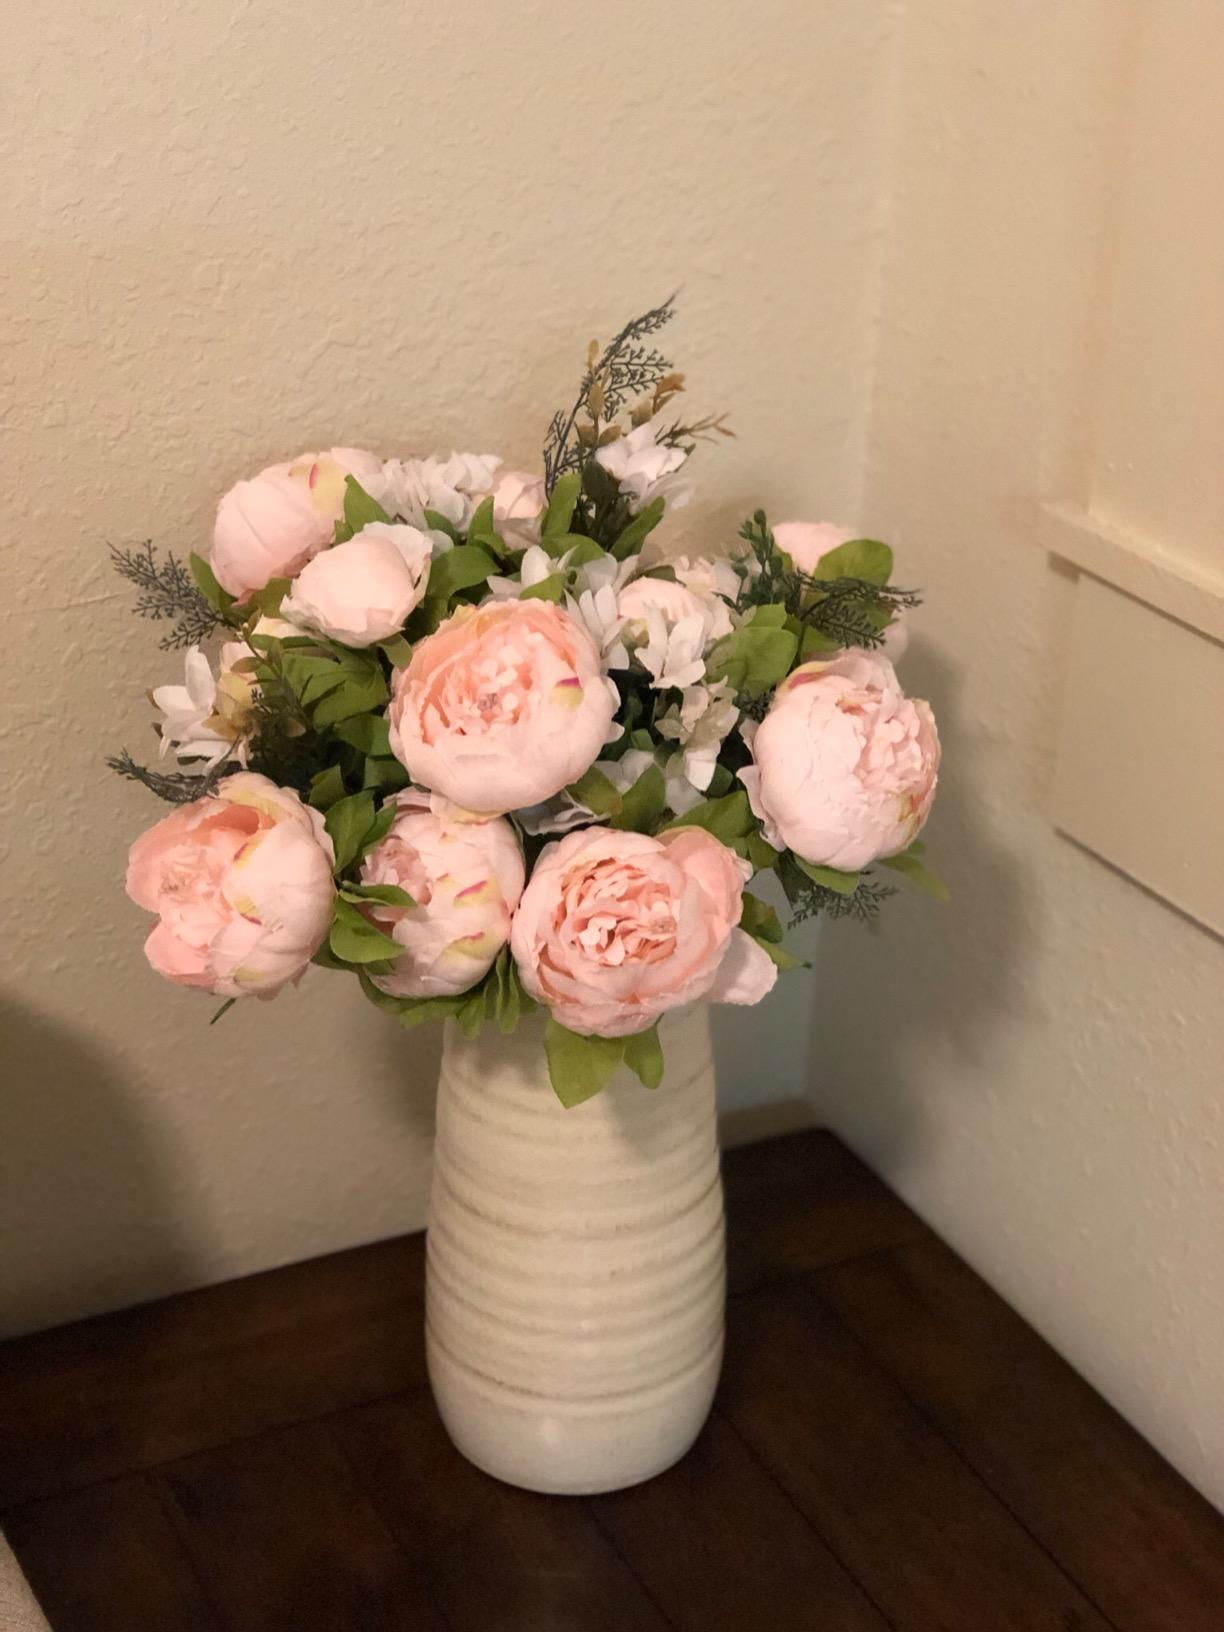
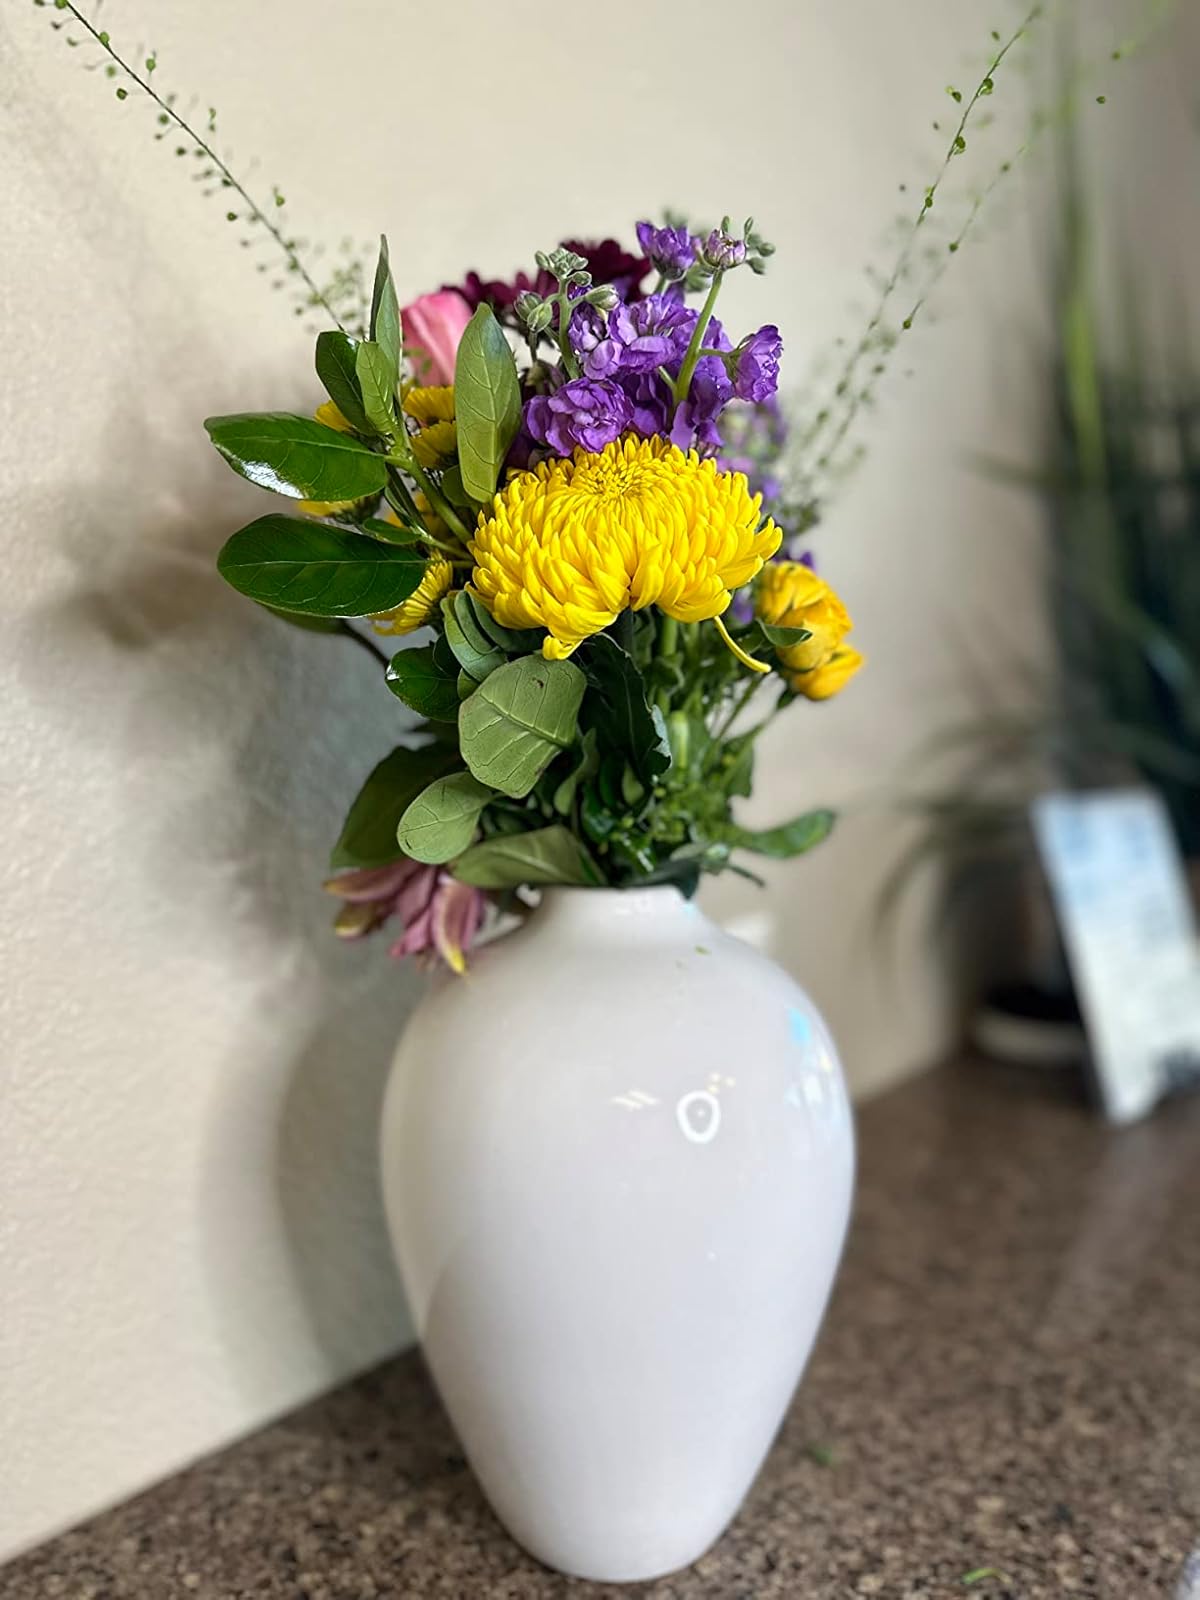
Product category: vase
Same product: no